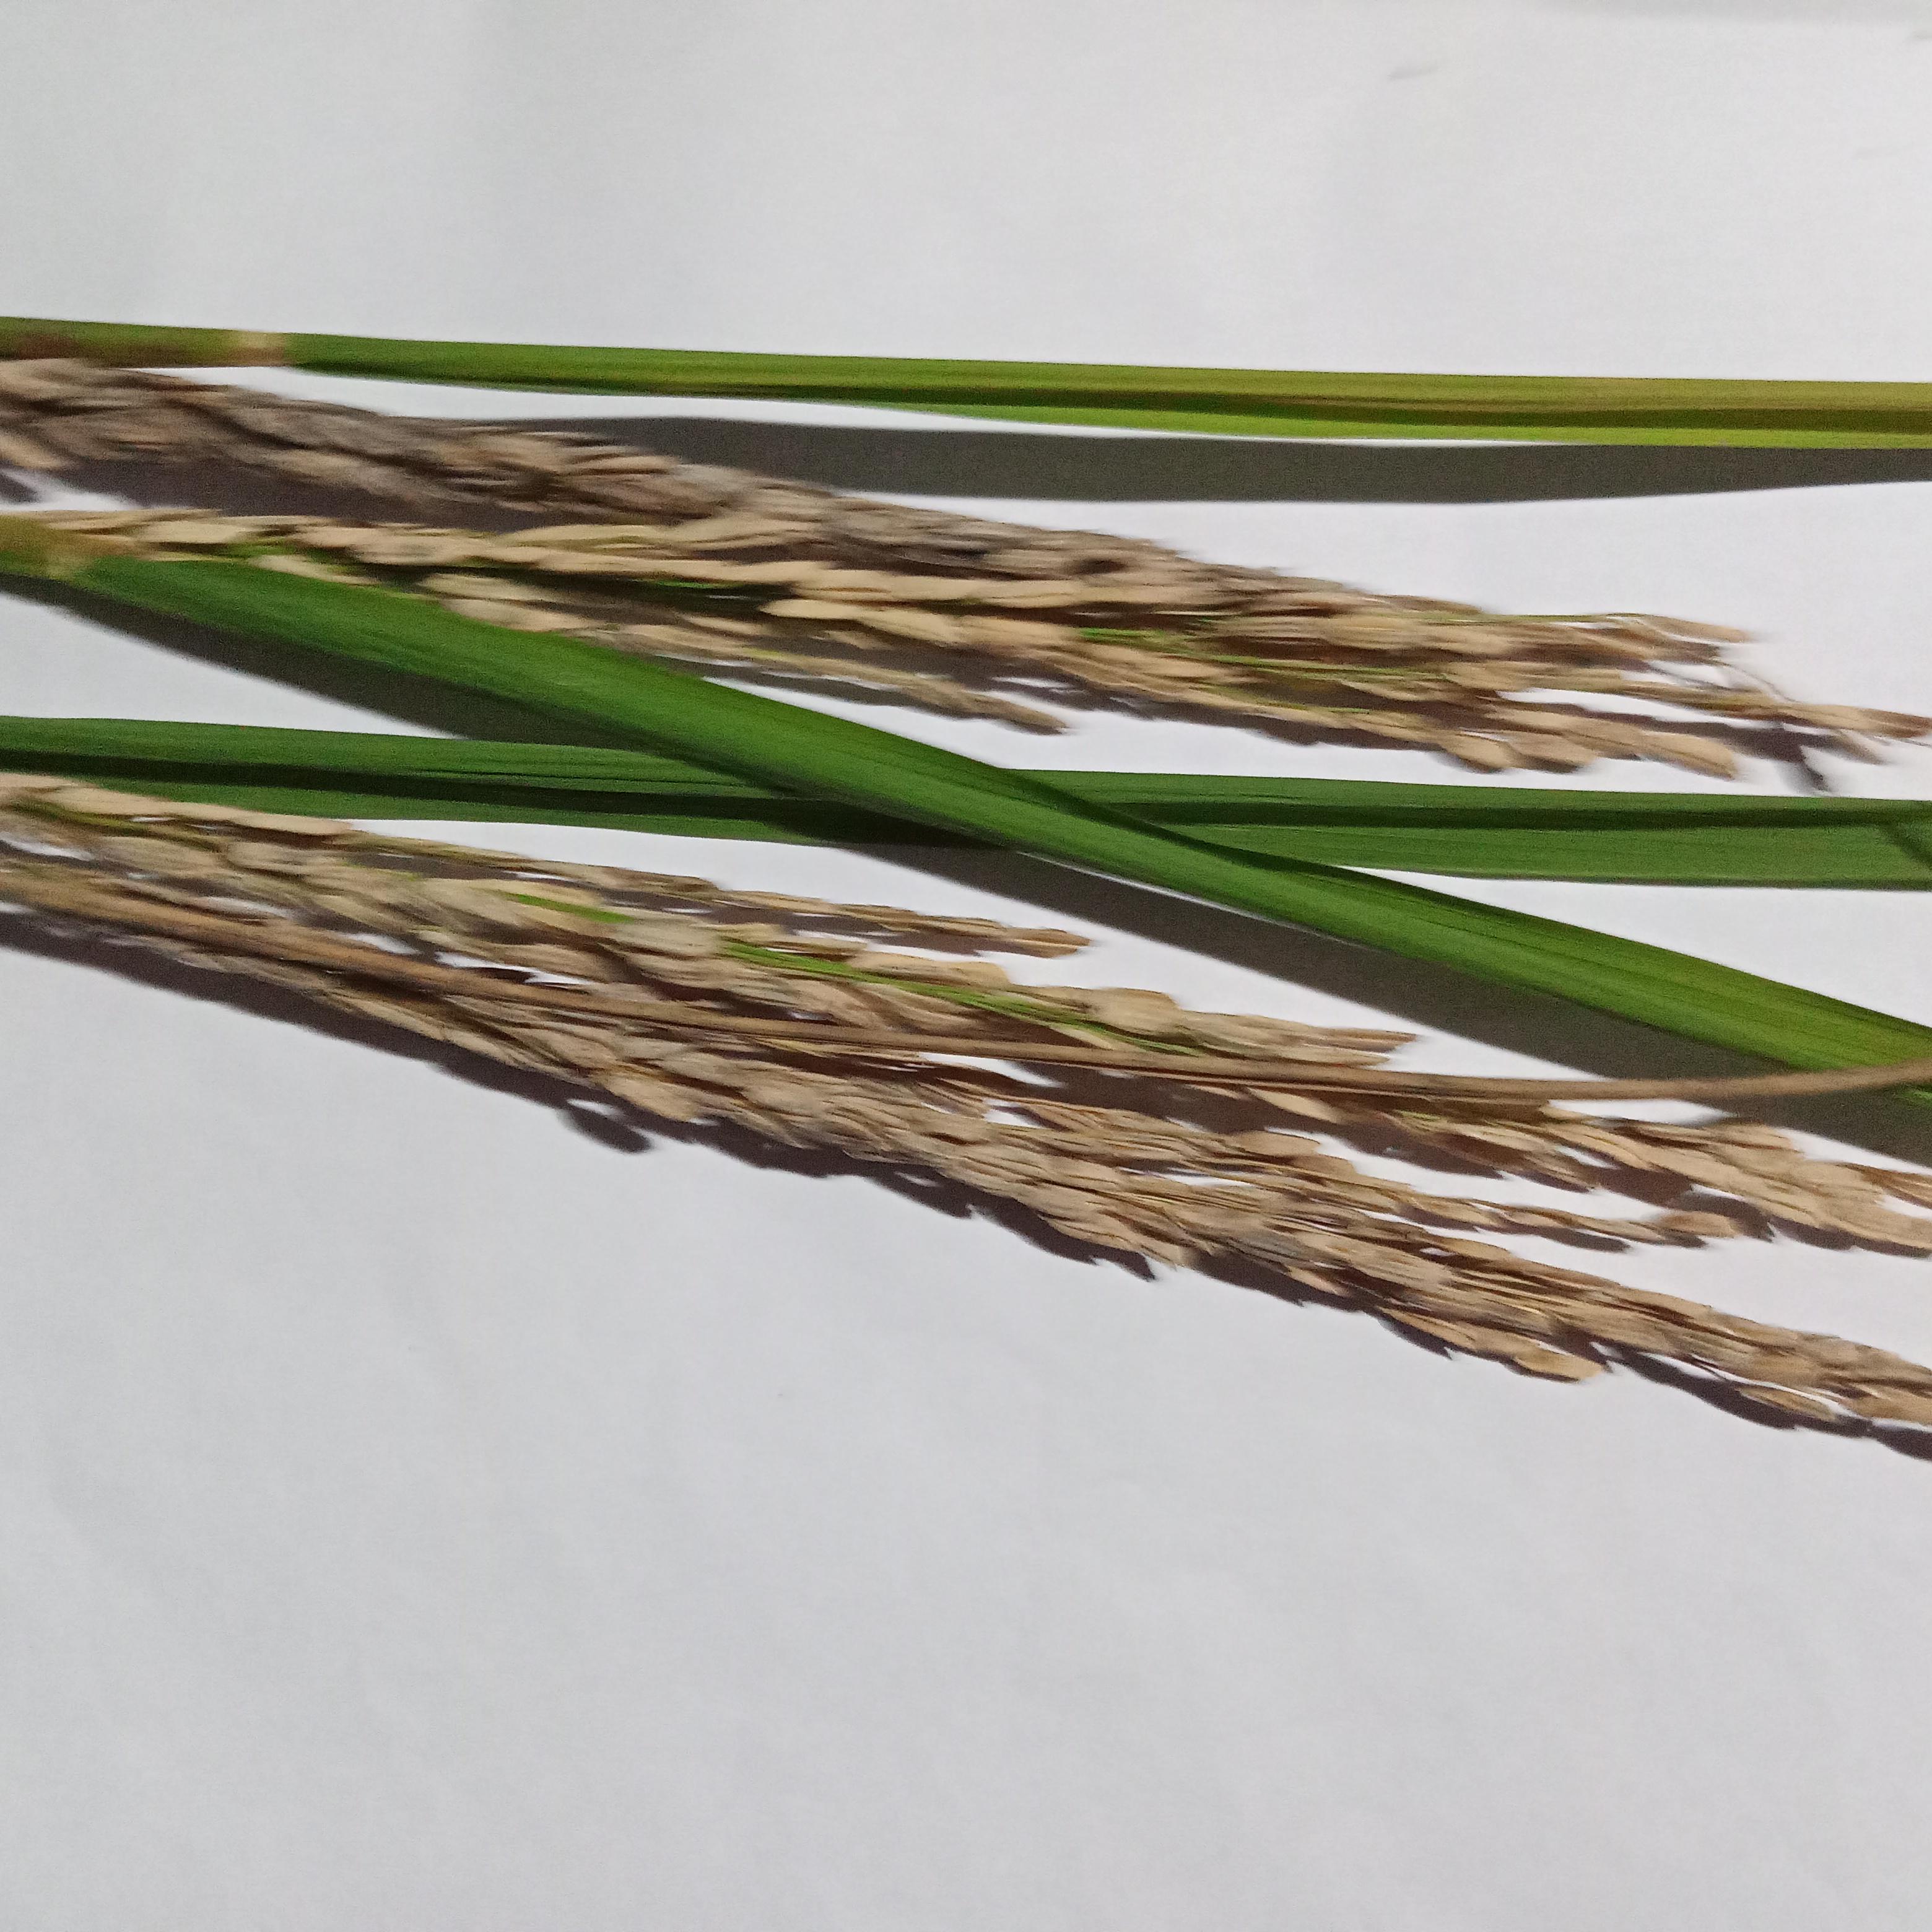
Label: Rice___Neck_Blast